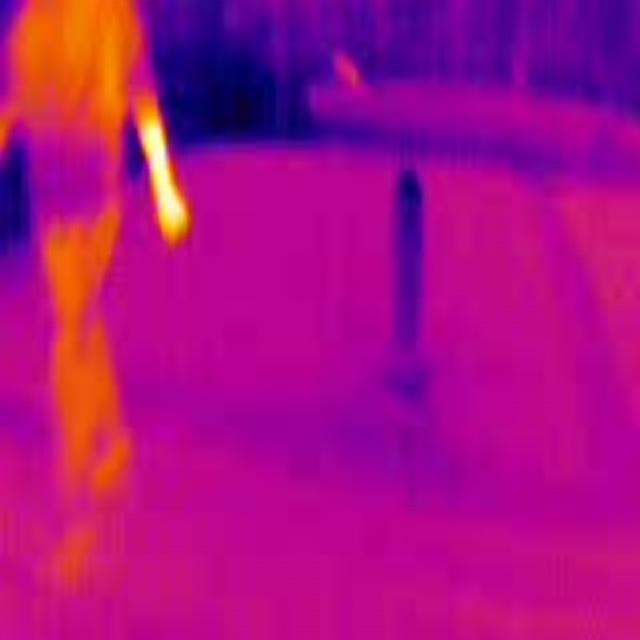
Detected objects:
label: person